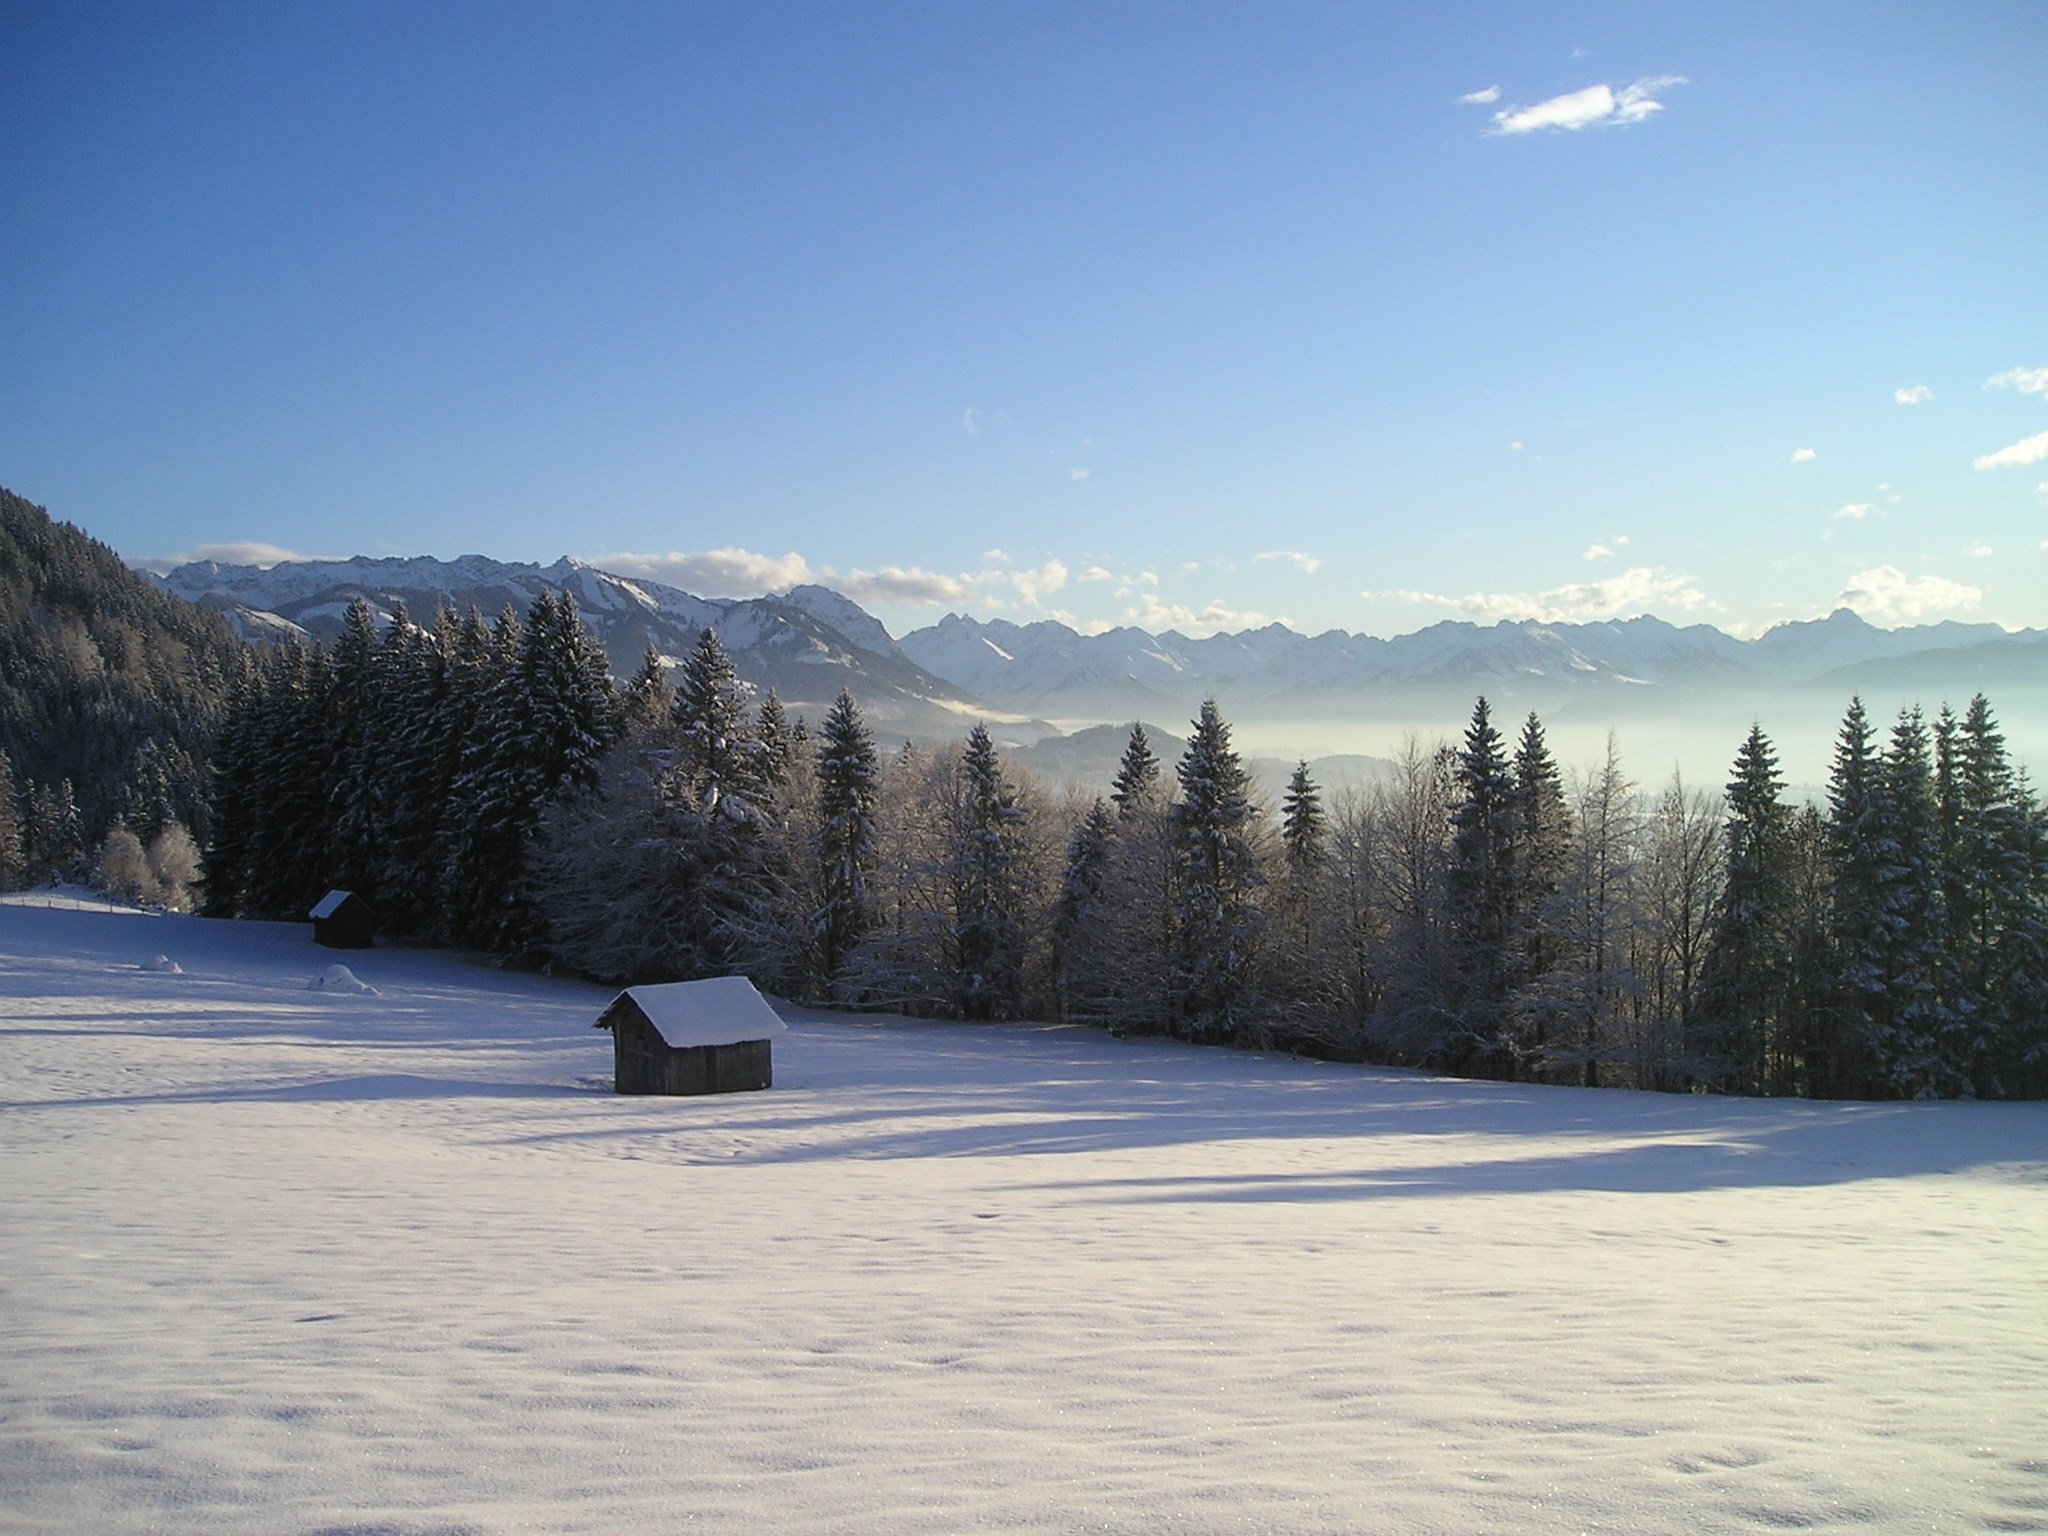
landscape, forest, mountain, snow, winter, mountain range, hut, weather, alpine, season, winter sport, mountains, alps, germany, wintry, piste, mountainous landforms